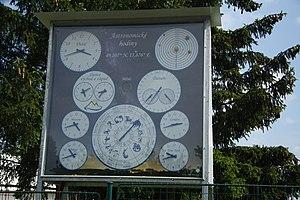
Cet article recense les horloges astronomiques de Tchéquie.